Ranarim

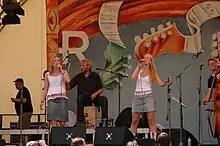
Ranarim at TFF.Rudolstadt 2005

Ranarim were a folk band from Sweden. Their last line up consisted of Sofia Sandén and Ulrika Bodén on vocals, Niklas Roswall on nyckelharpa, Jens Engelbrecht on guitar and mandola, Anders Johnsson on double bass, and Olle Linder on percussion. They played a mixture of traditional and original folk compositions.